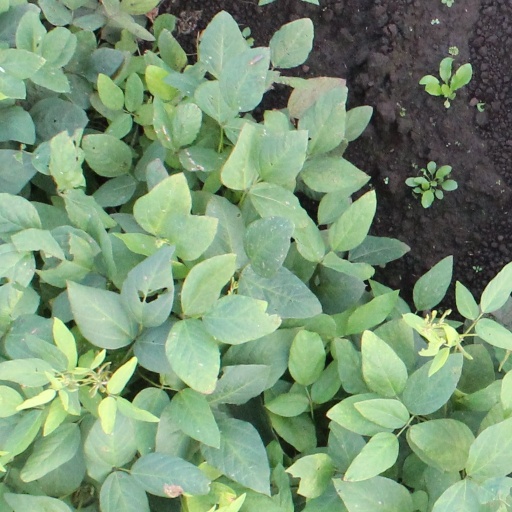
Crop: soybean